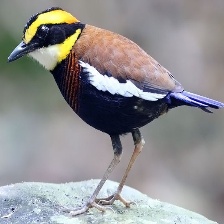
Species: BANDED PITA
Scientific name: HYDRORNIS GUAJANA